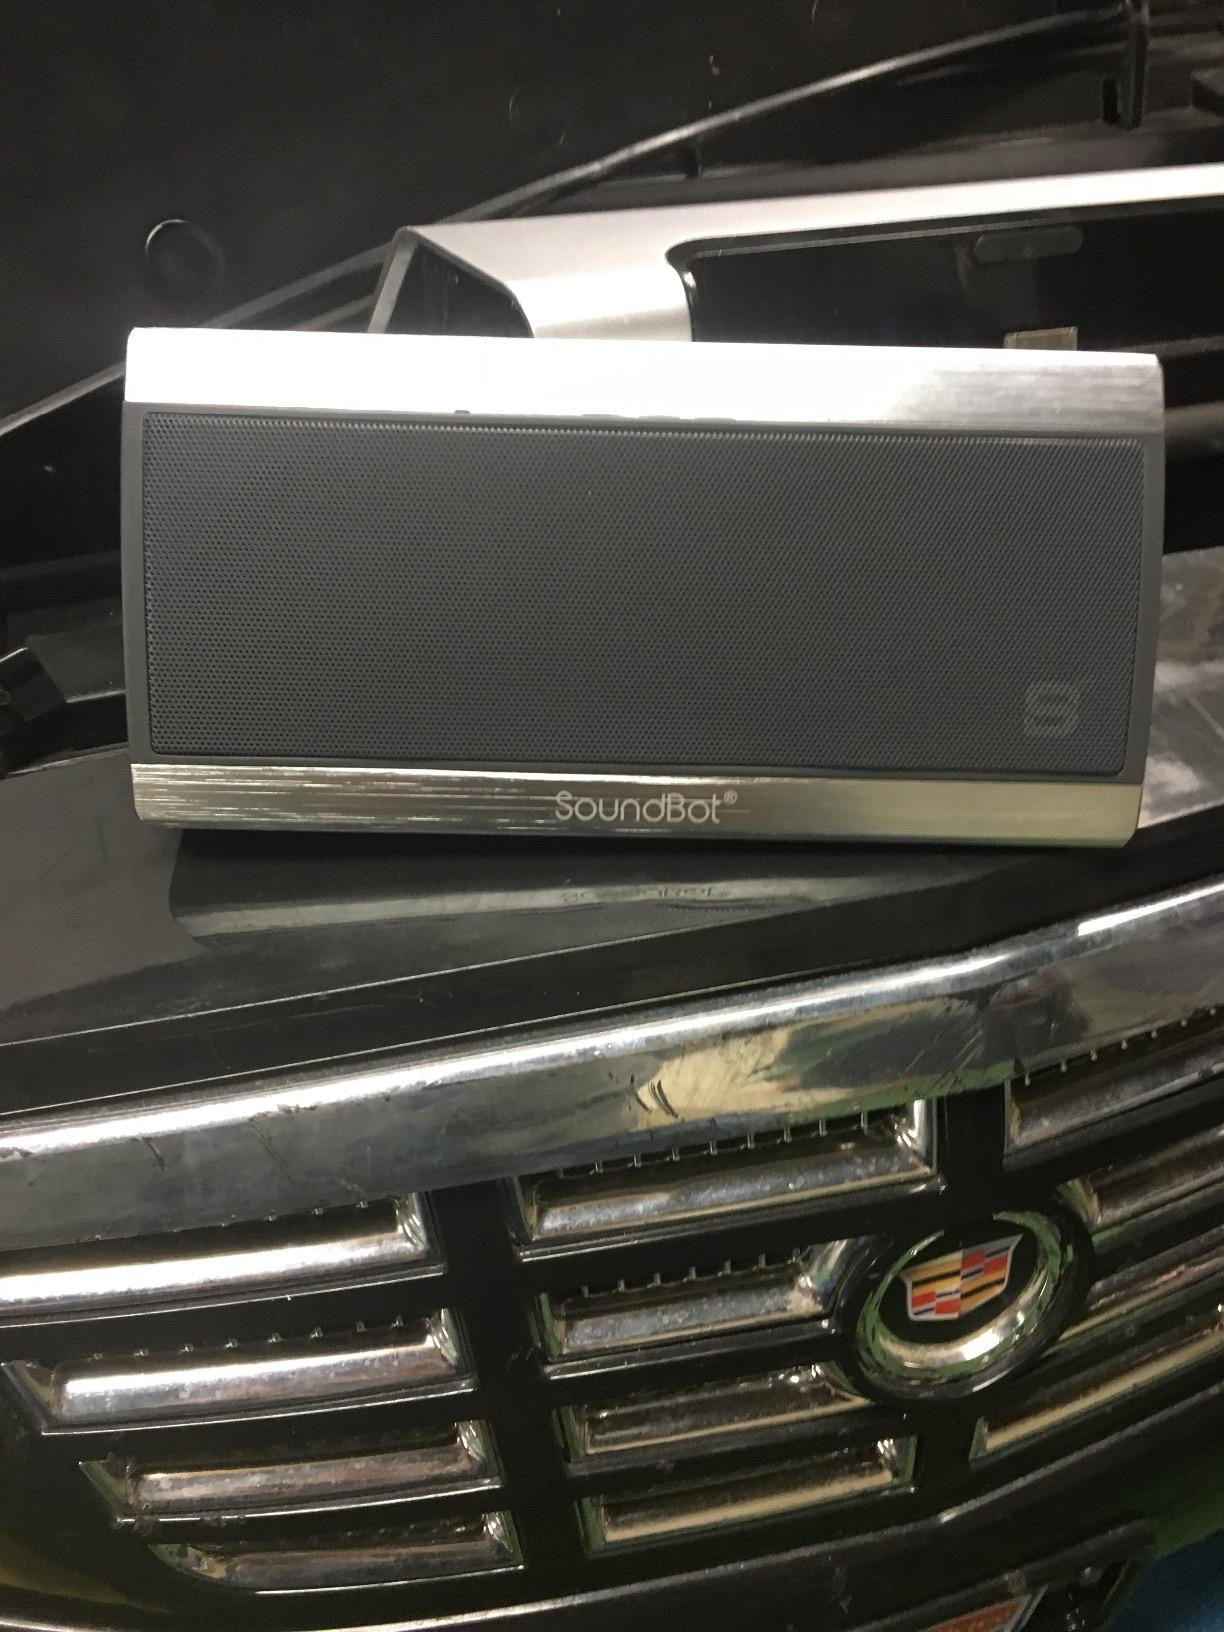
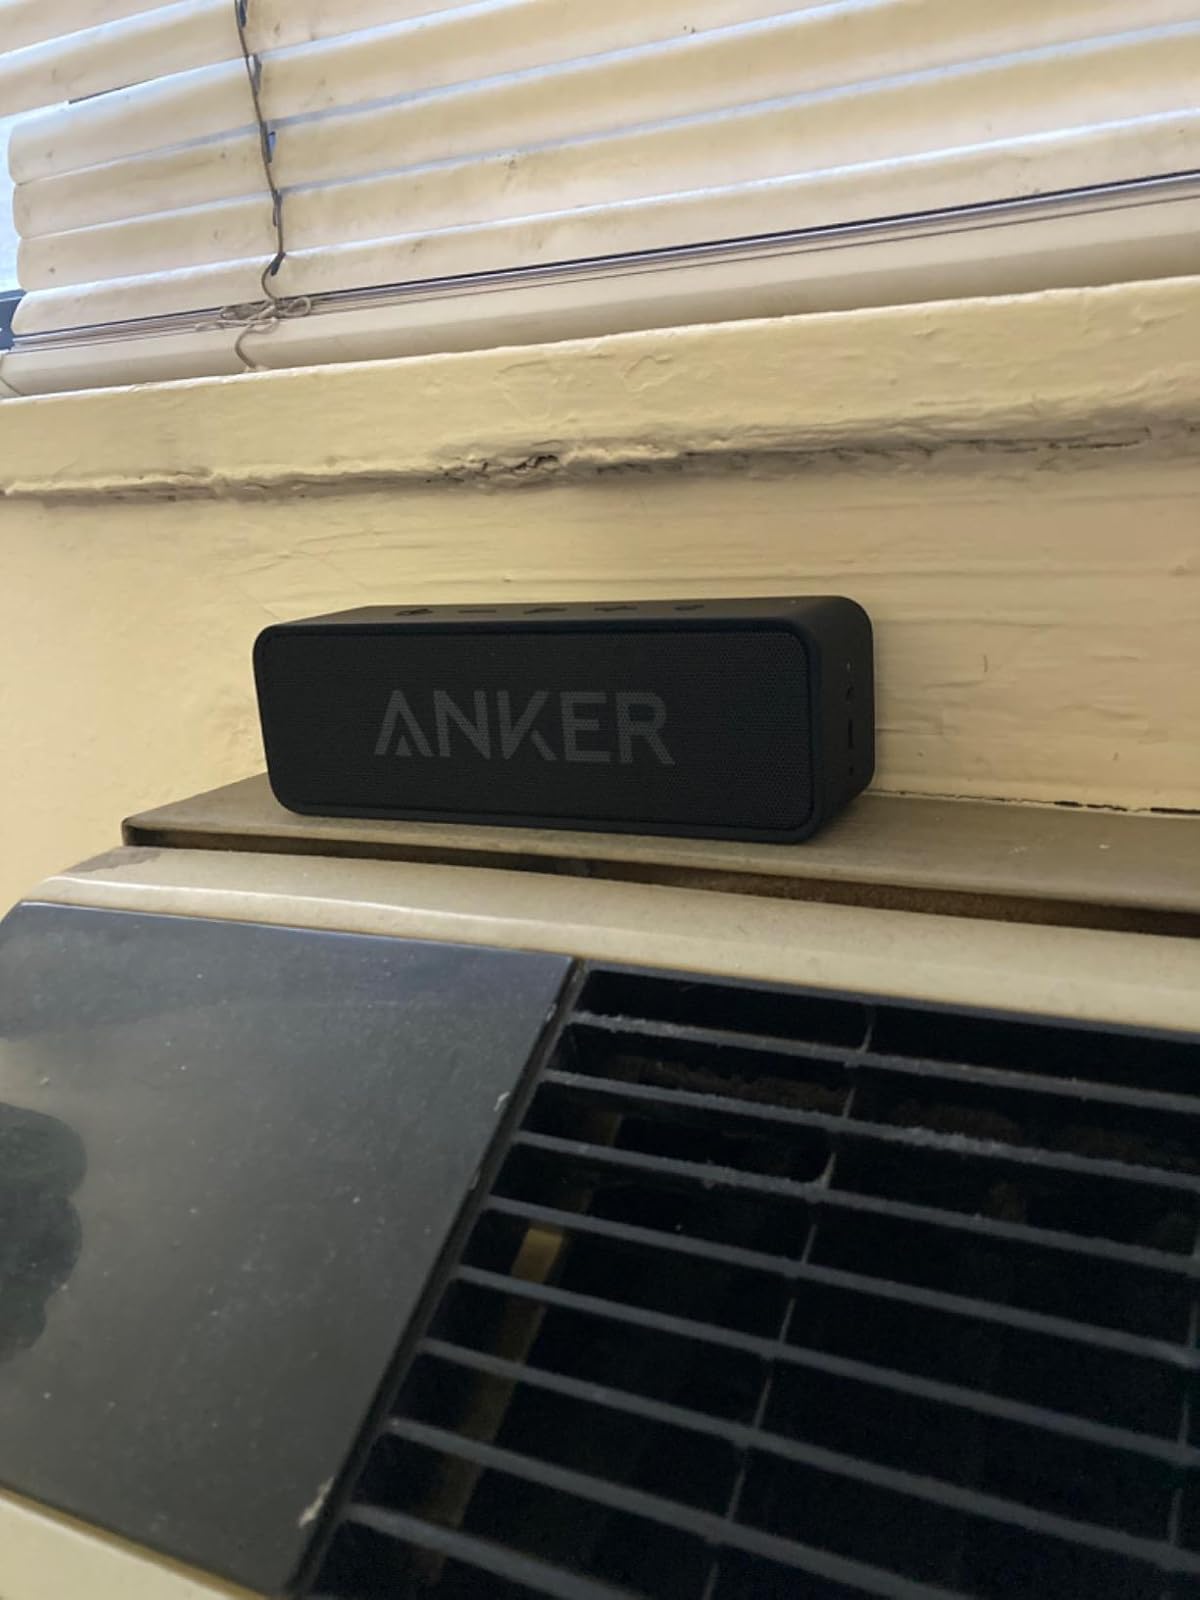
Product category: speaker
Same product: no